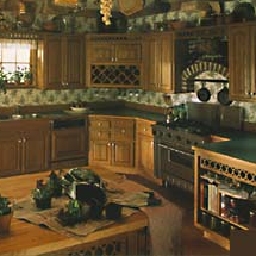
Room type: kitchen